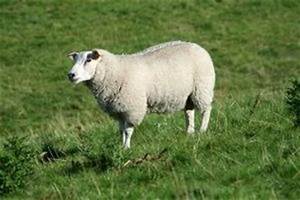
Label: sheep